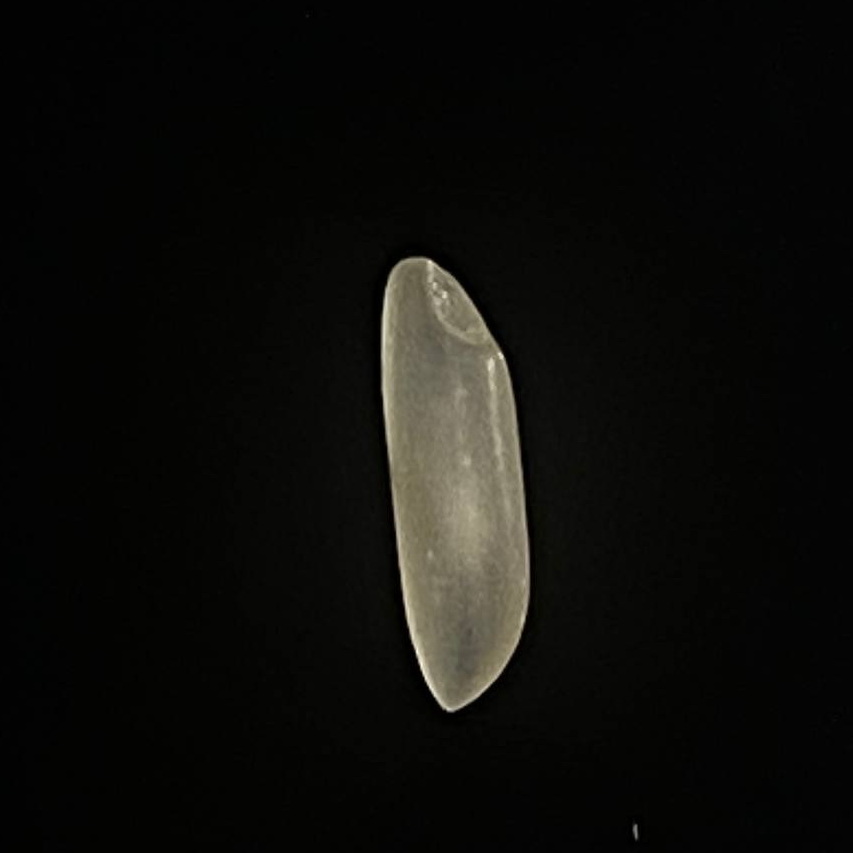
Rice variety: Najirshail